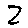
Label: 2